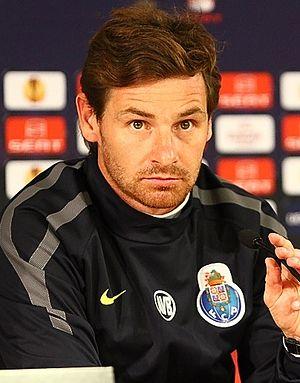
Le Futebol Clube do Porto, abrégé plus couramment en FC Porto ou FCP est un club de football portugais faisant partie du club omnisports du même nom, basé dans la ville de Porto.
Luís André de Pina Cabral e Villas-Boas dit André Villas-Boas, né le 17 octobre 1977 à Porto, est un entraîneur portugais de football en poste à l'Olympique de Marseille depuis le 28 mai 2019.